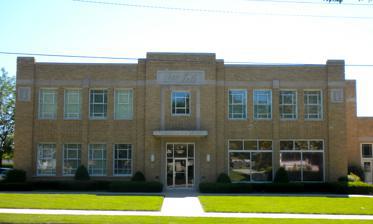
Building: Coca-Cola Bottling Company Building (Quincy, Illinois)
Country: United States of America
Year built: 1940
United States historic place Coca-Cola Bottling Company Building U.S. National Register of Historic Places Show map of Illinois Show map of the United States Location 616 N. 24th St., Quincy, Illinois Coordinates 39°56′18″N 91°22′37″W / 39.93833°N 91.37694°W / 39.93833; -91.37694 Area 1.6 acres (0.65 ha) Built 1940 ( 1940 ) Architect Geise, Martin J.; Shelton, Jesse Architectural style Art Deco NRHP reference No. 97000032 Added to NRHP February 7, 1997 The Coca-Cola Bottling Company Building is a historic Coca-Cola bottling plant located at 616 North 24th Street in Quincy , Illinois . The building was constructed in 1940 for the J. J. Flynn Co., Coca-Cola's regional bottling company in Quincy and one of six Coca-Cola bottlers in Illinois. Local architect Martin J. Geise designed the Art Deco building, one of the few examples of Art Deco in an industrial building in Quincy. The building's design features a projecting central entrance with a high roof line, pilasters with terra cotta decorations at the front corners, and brick columns dividing the front windows; the features combine to give the building a strong vertical emphasis, an important Art Deco aesthetic. Some features of the emerging Art Moderne style are present in the building, including a stone string course , a flat overhang covering the entrance, and a flat roof. The building was added to the National Register of Historic Places on February 7, 1997. See also Coca-Cola Building (Chicago) List of Coca-Cola buildings and structures National Register of Historic Places listings in Adams County, Illinois References